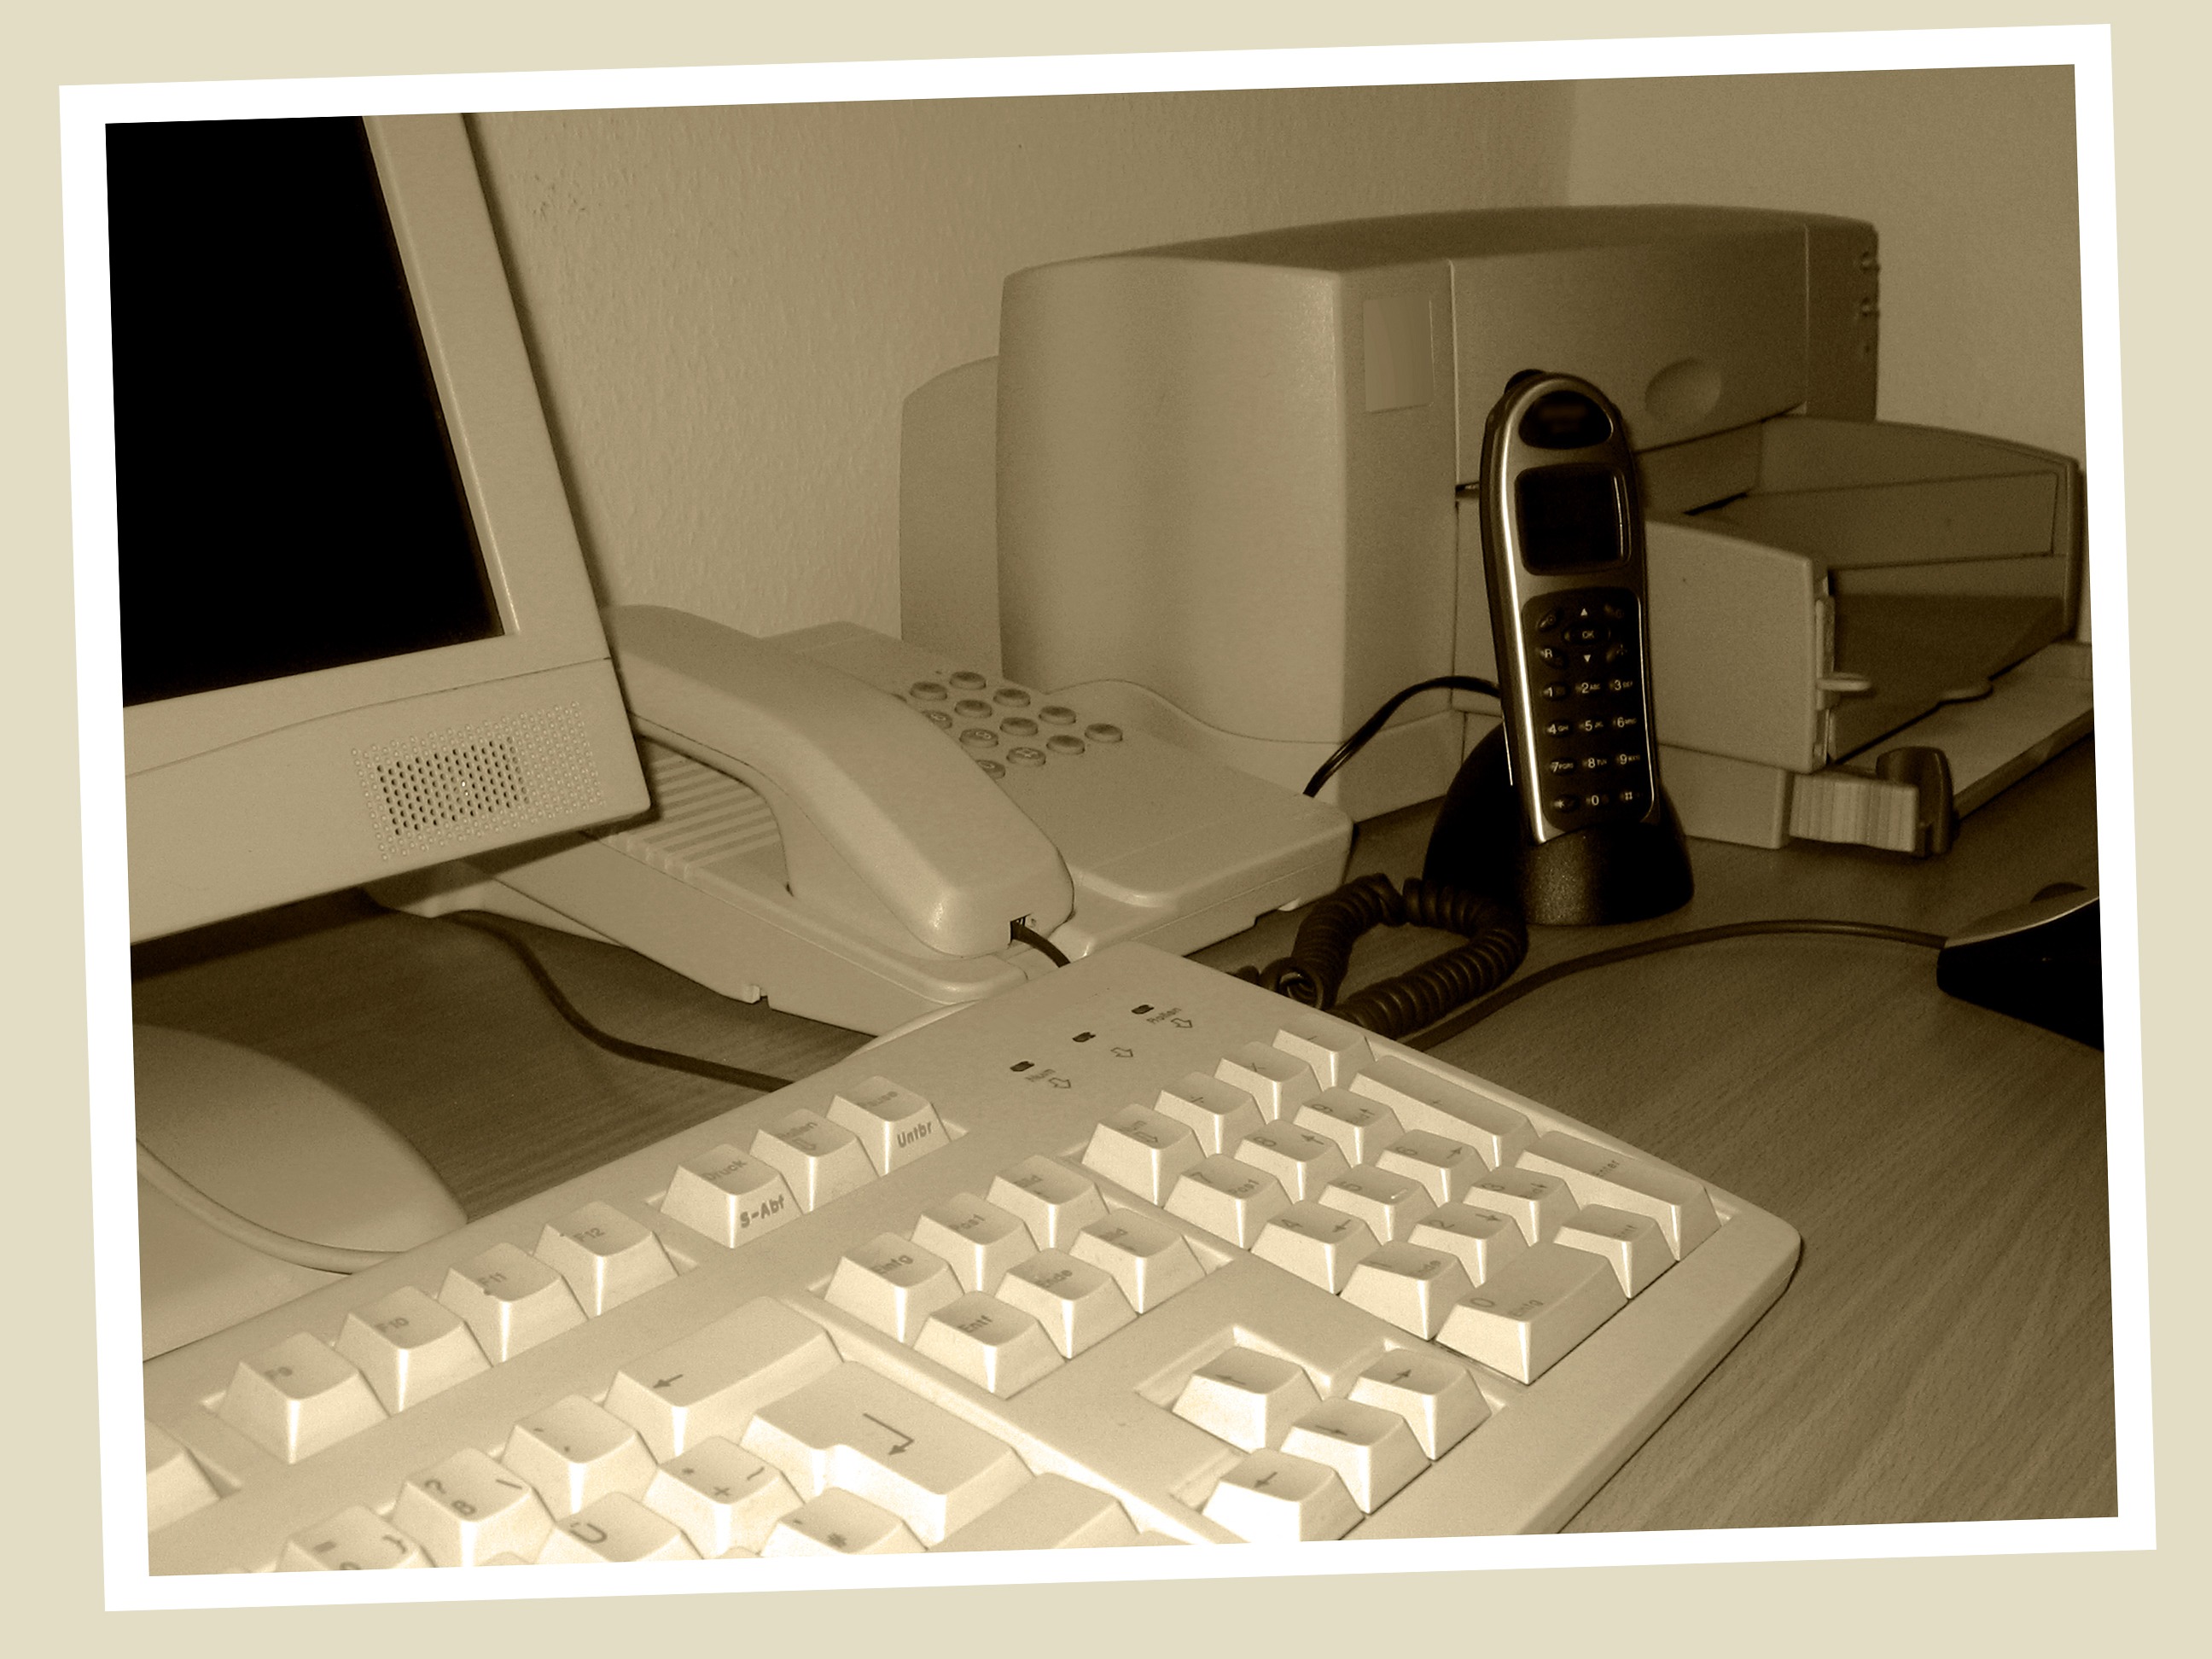
computer, keyboard, old, mouse, photo, phone, office, furniture, process, interior design, brand, product, sepia, drawing, illustration, design, printer, past, unusual, antiquated, old fashioned, conservative, out of date, unfashionable, backward, yesterday, untimely